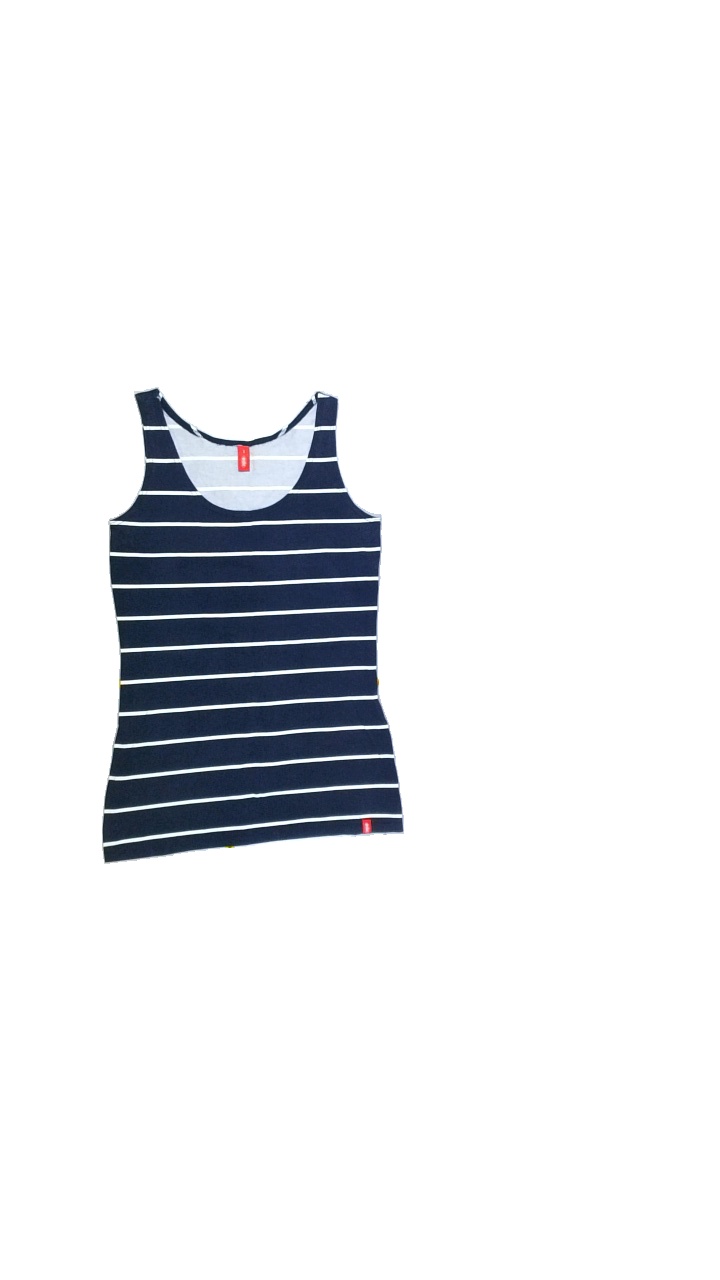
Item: Tank Top (Ladies)
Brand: Edc (esprit De Corps)
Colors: Blue, White
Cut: Regular, C-collar
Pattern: Striped
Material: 92%cotton 8%elastane
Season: All
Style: No trend
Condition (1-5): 3
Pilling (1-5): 3
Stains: No
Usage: Export
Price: <50